Army of the Ethiopian Empire

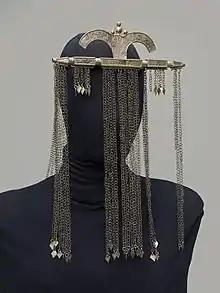
The "Akodama," a headdress worn by the noblemen of Shewa

Among the earlier Chewa regiments, hunting traditions played an important role in the upbringing of a Chewa warrior. The killings of wild beasts were rewarded by the patron, or Mekwuanint, to whom the Chewa belonged to. An elephant killer would wear a silver chain around his neck and a gold earring in his right ear. A rhinoceros killer would be awarded a cross earring and a gold chain with silk threads for his neck. Along with these jewelry gifts, prizes of weaponry were also frequent.